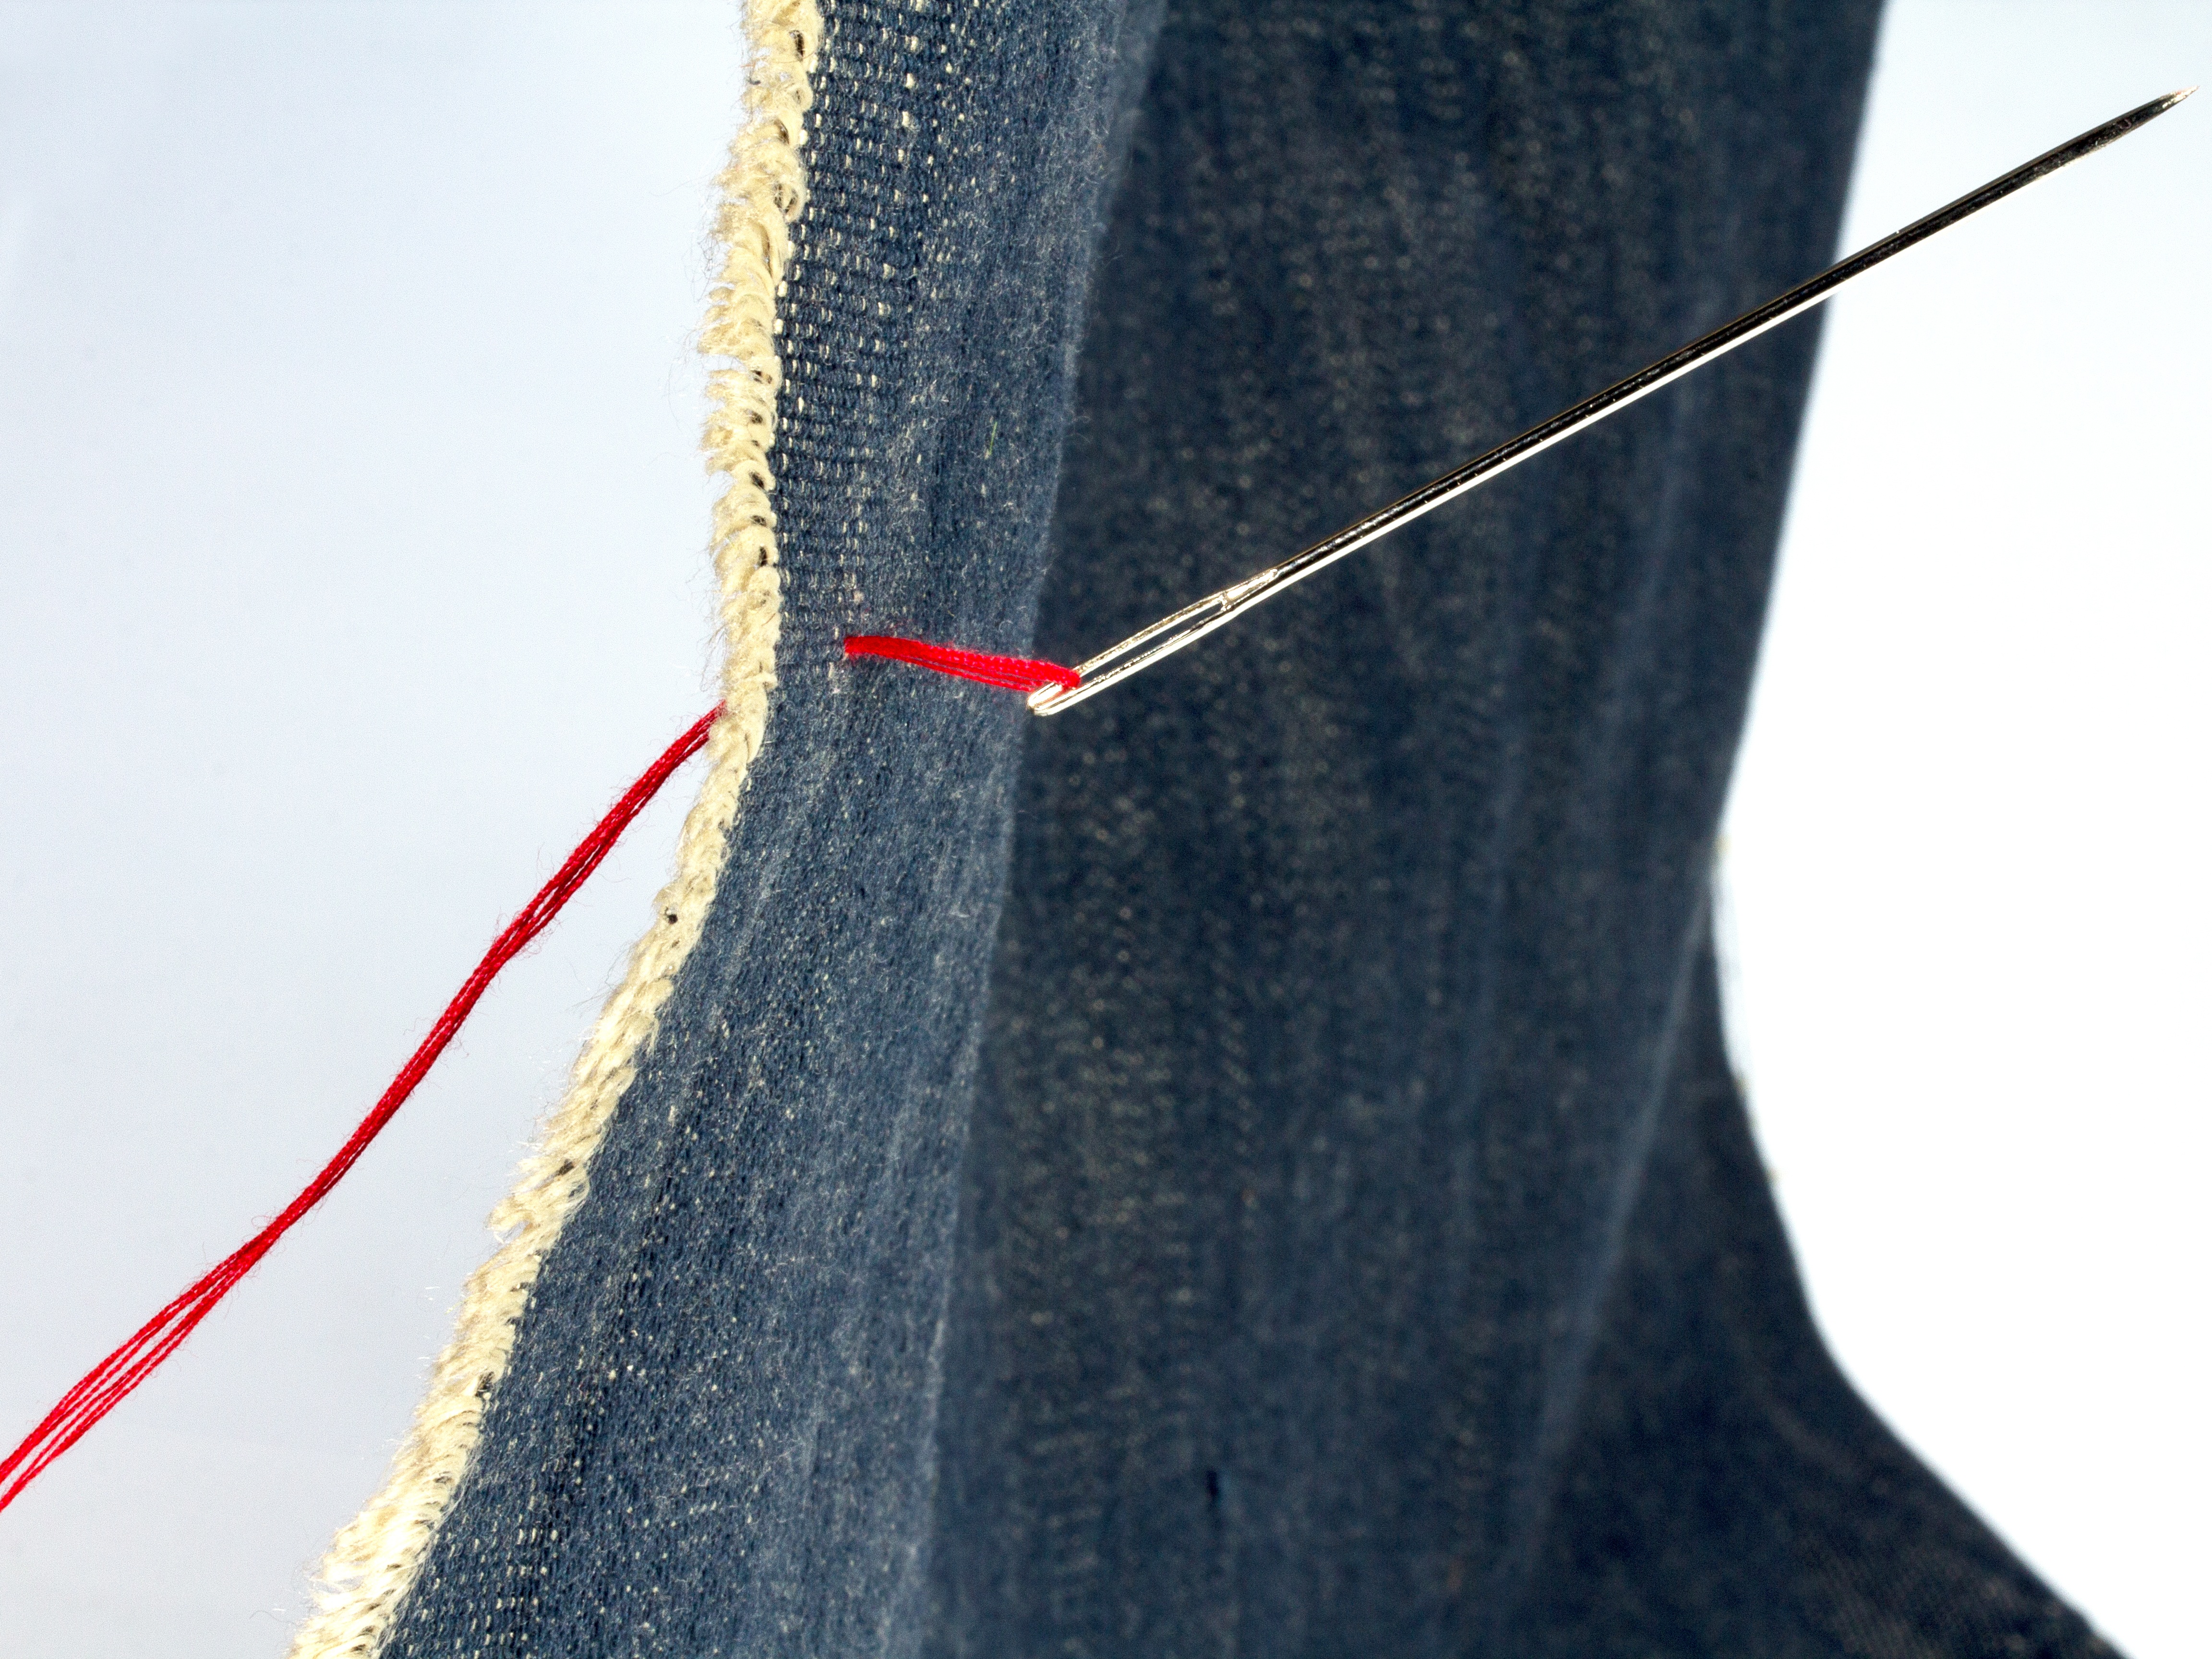
needle, outerwear, yarn, denim, fabric, sew, human body, textile, footwear, indygo, red thread